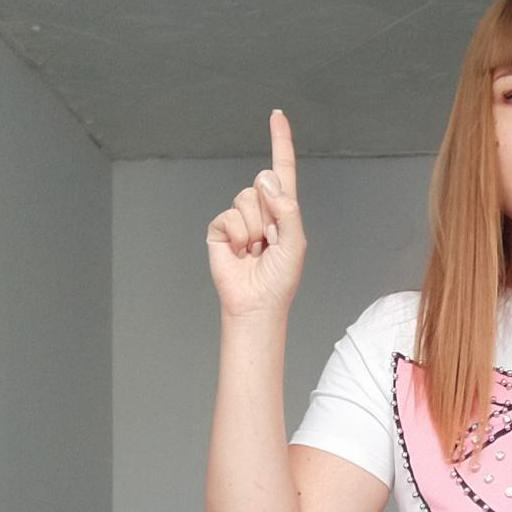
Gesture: one